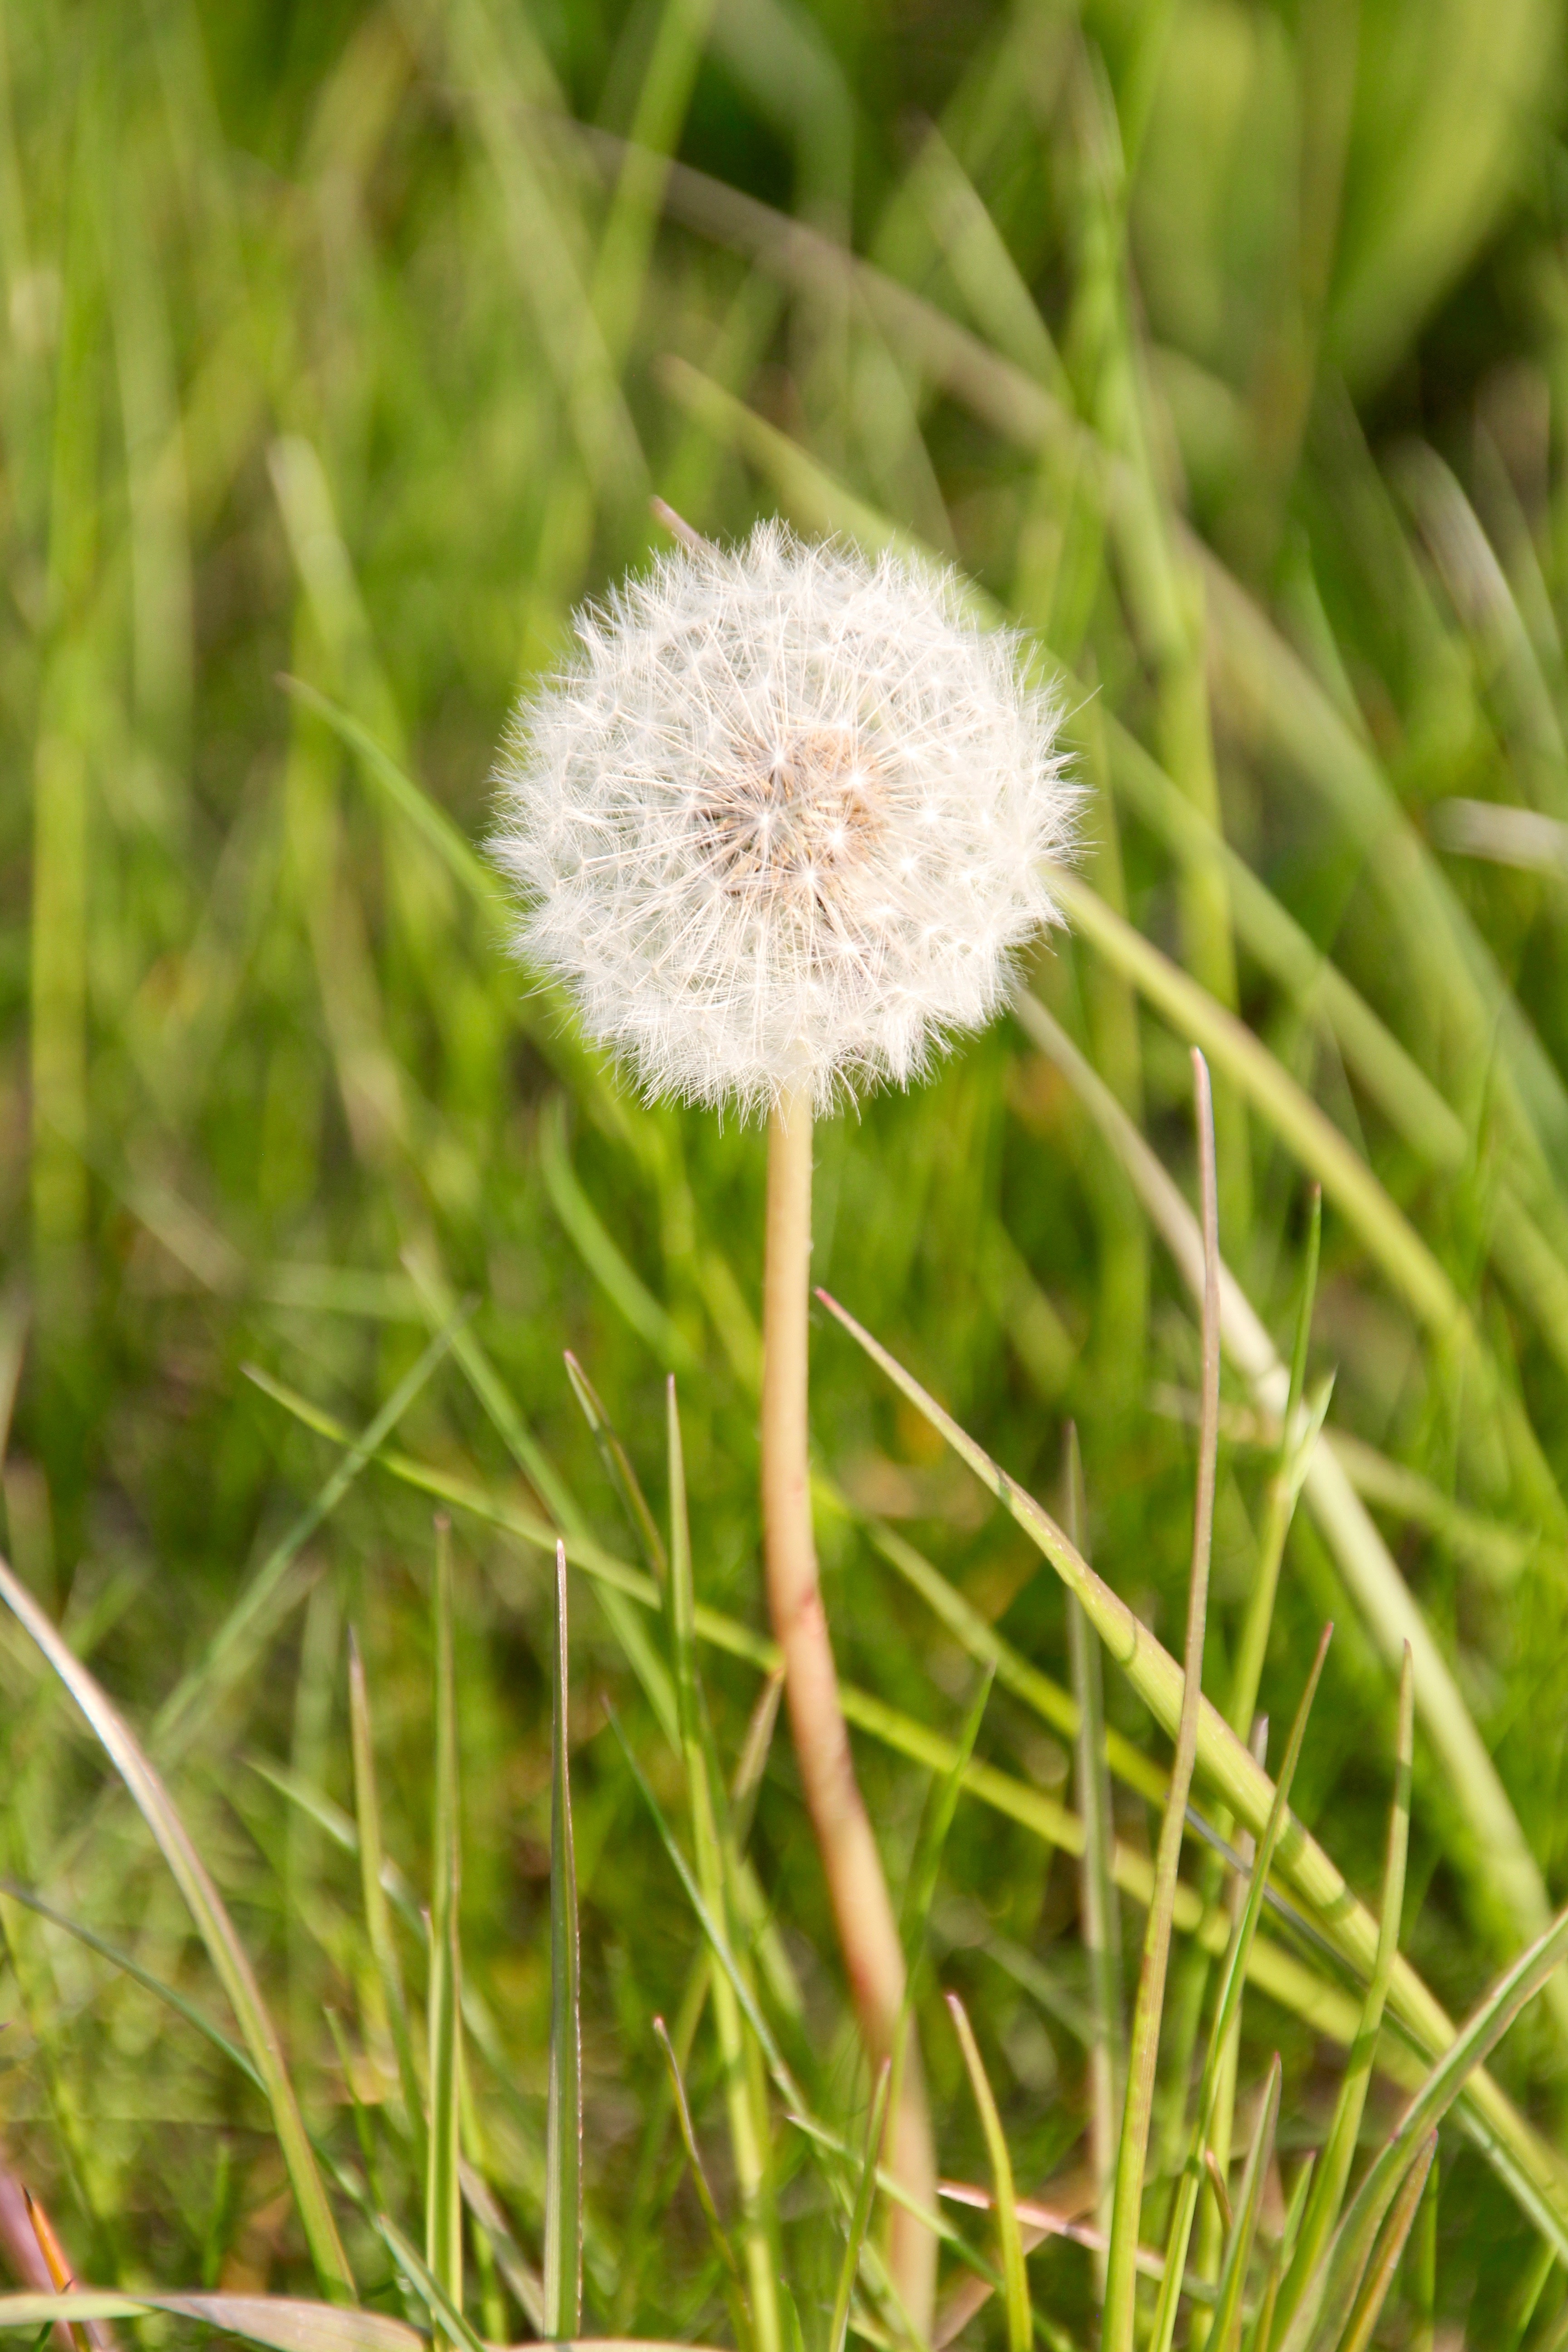
landscape, nature, grass, plant, lawn, meadow, dandelion, prairie, flower, summer, spring, green, produce, botany, close, flora, wildflower, close up, pointed flower, seeds, macro photography, flowering plant, daisy family, grass family, plant stem, land plant